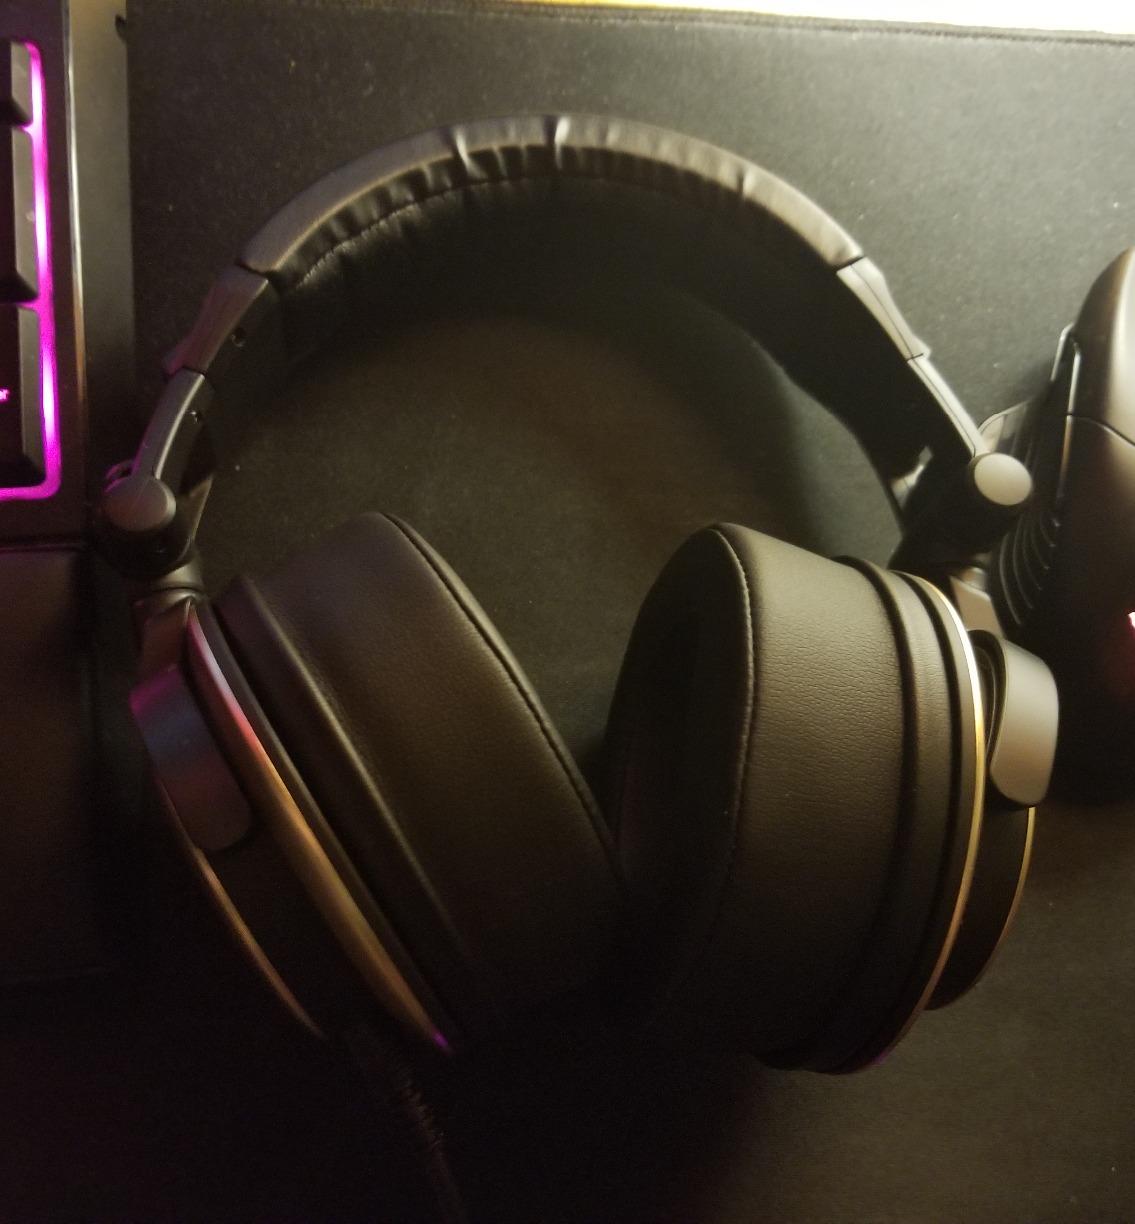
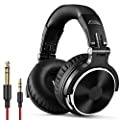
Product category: headphones
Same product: no